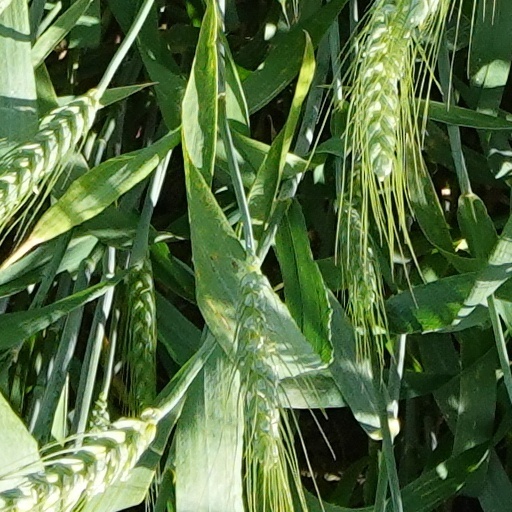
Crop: wheat